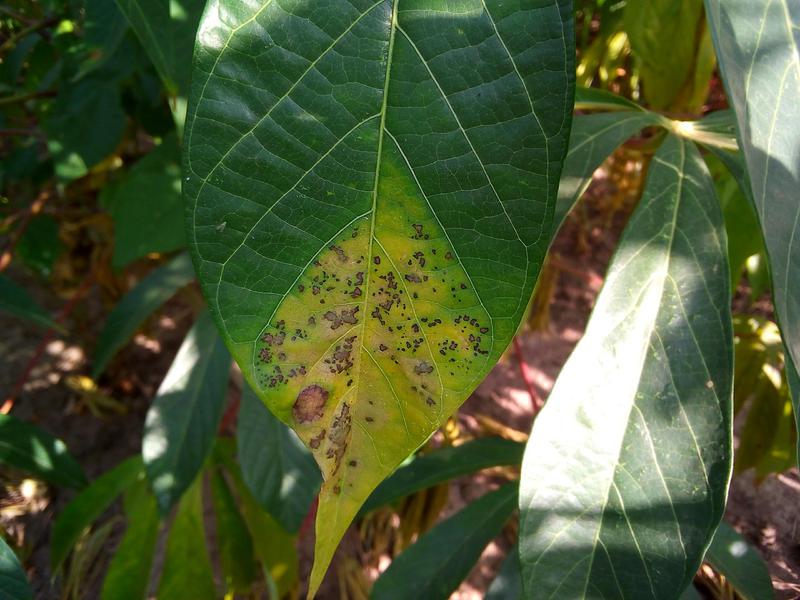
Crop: cassava
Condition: bacterial_blight